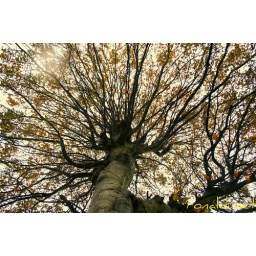
A huge tree growed at Dublin bus stop point has been used as conopy for over many years.